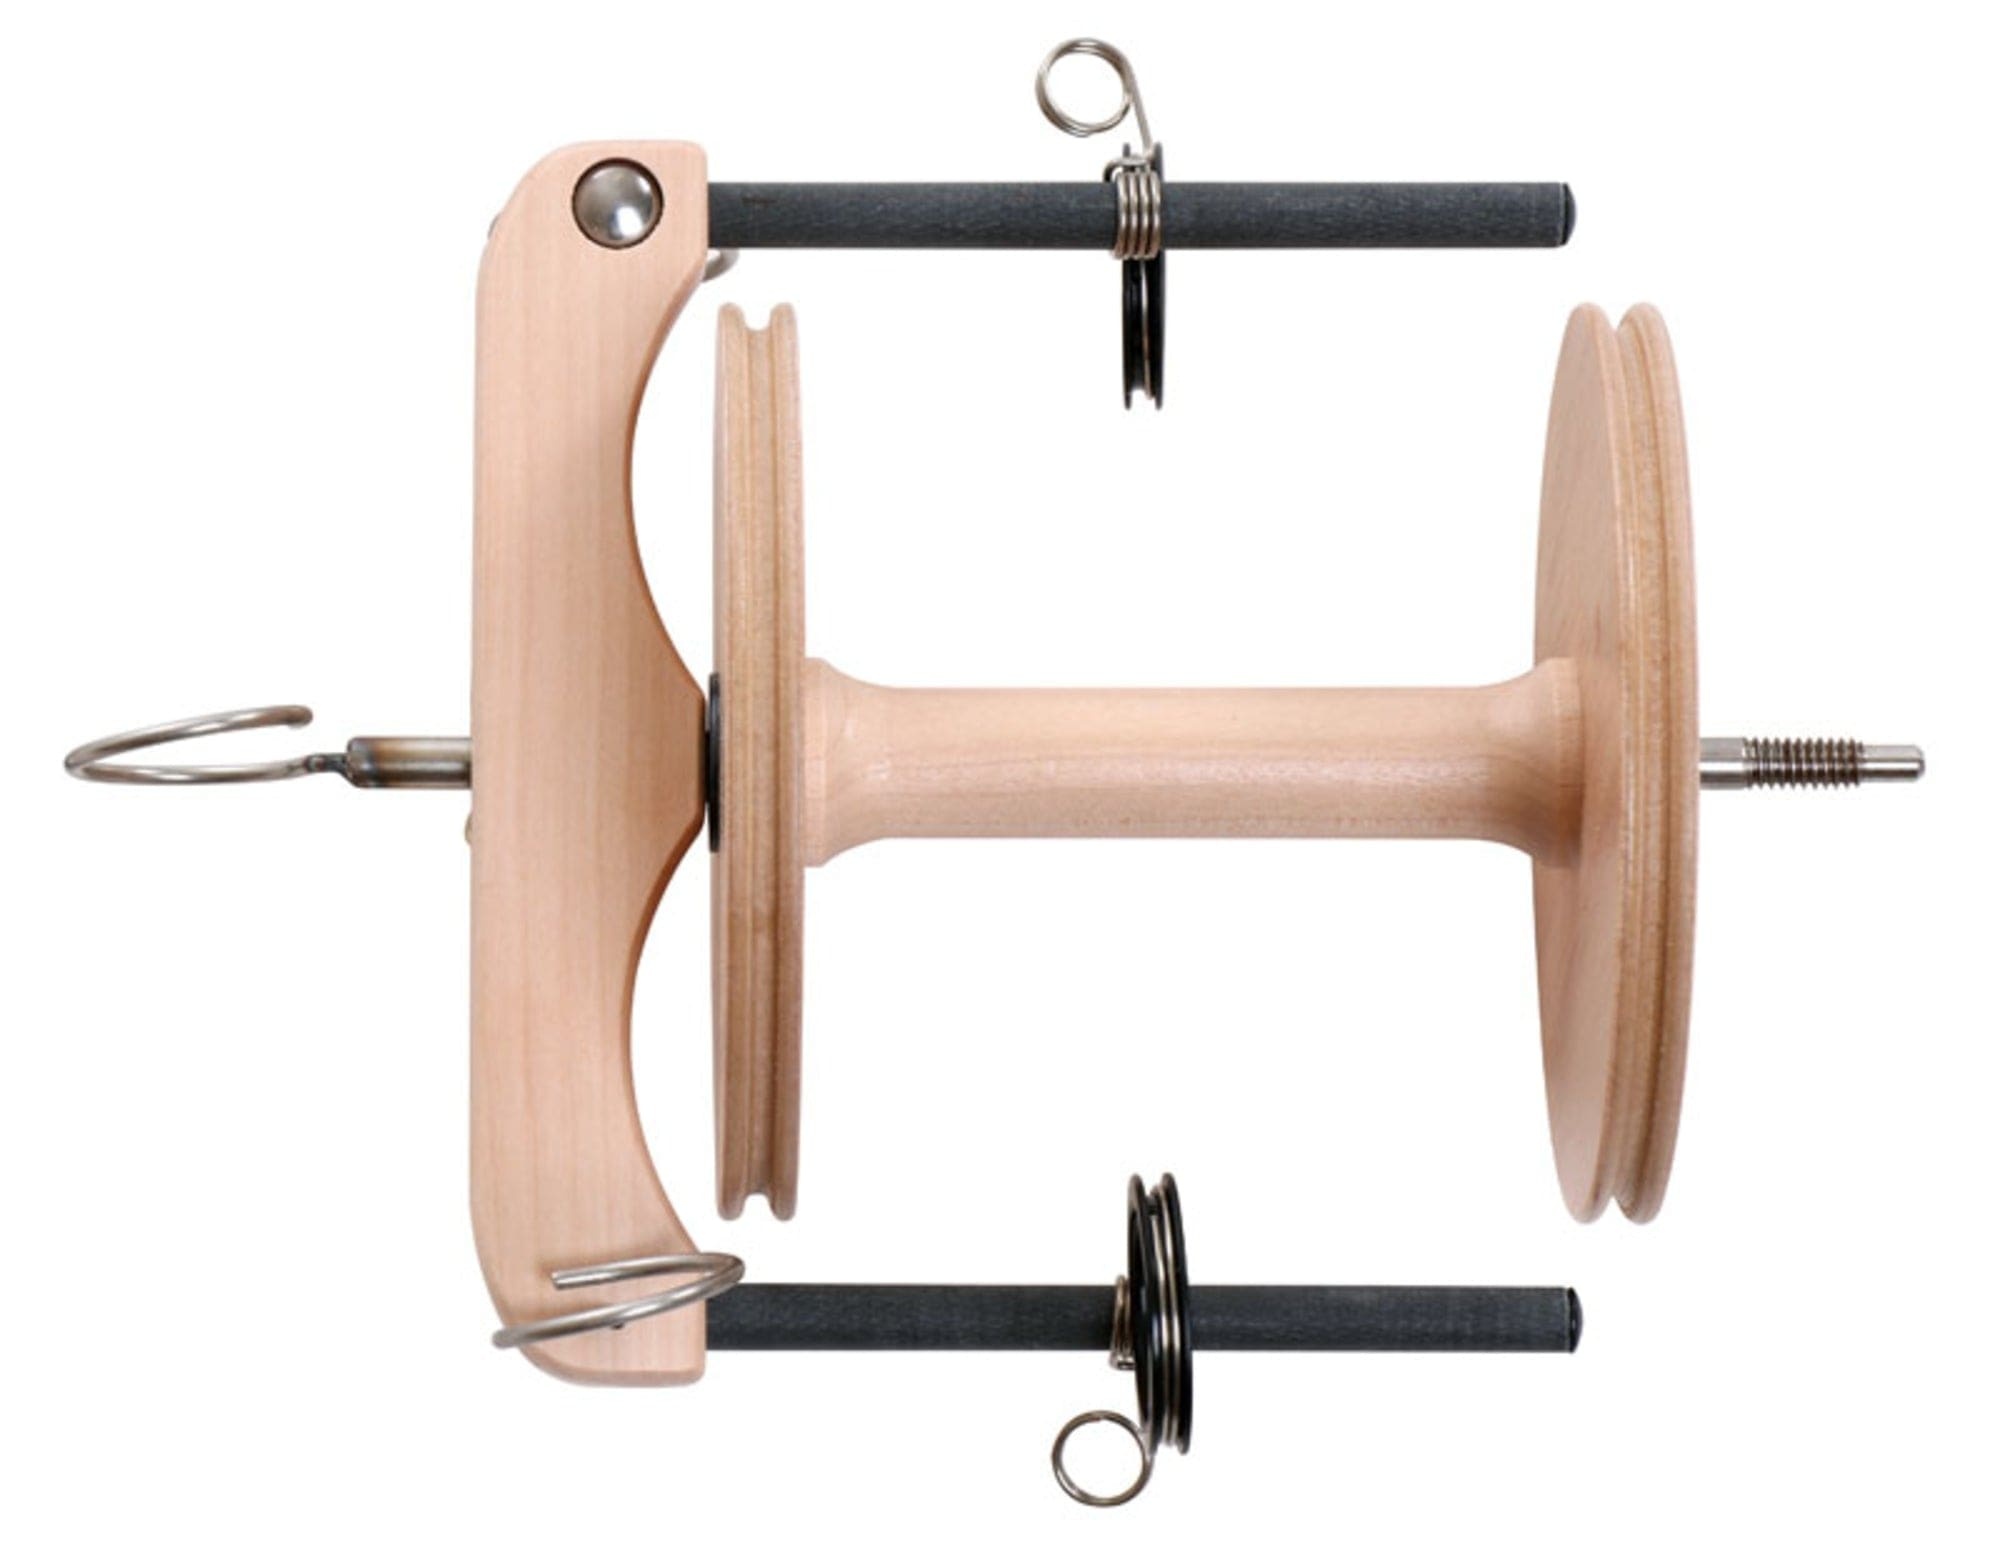
Ashford Joy Sliding Hook Freedom Flyer Kit with Bobbin (Jumbo)
Brand: Ashford Handicrafts Limited
Category: Arts & Entertainment > Hobbies & Creative Arts > Arts & Crafts > Art & Crafting Tool Accessories > Spinning Wheel Accessories > Flyer Kits